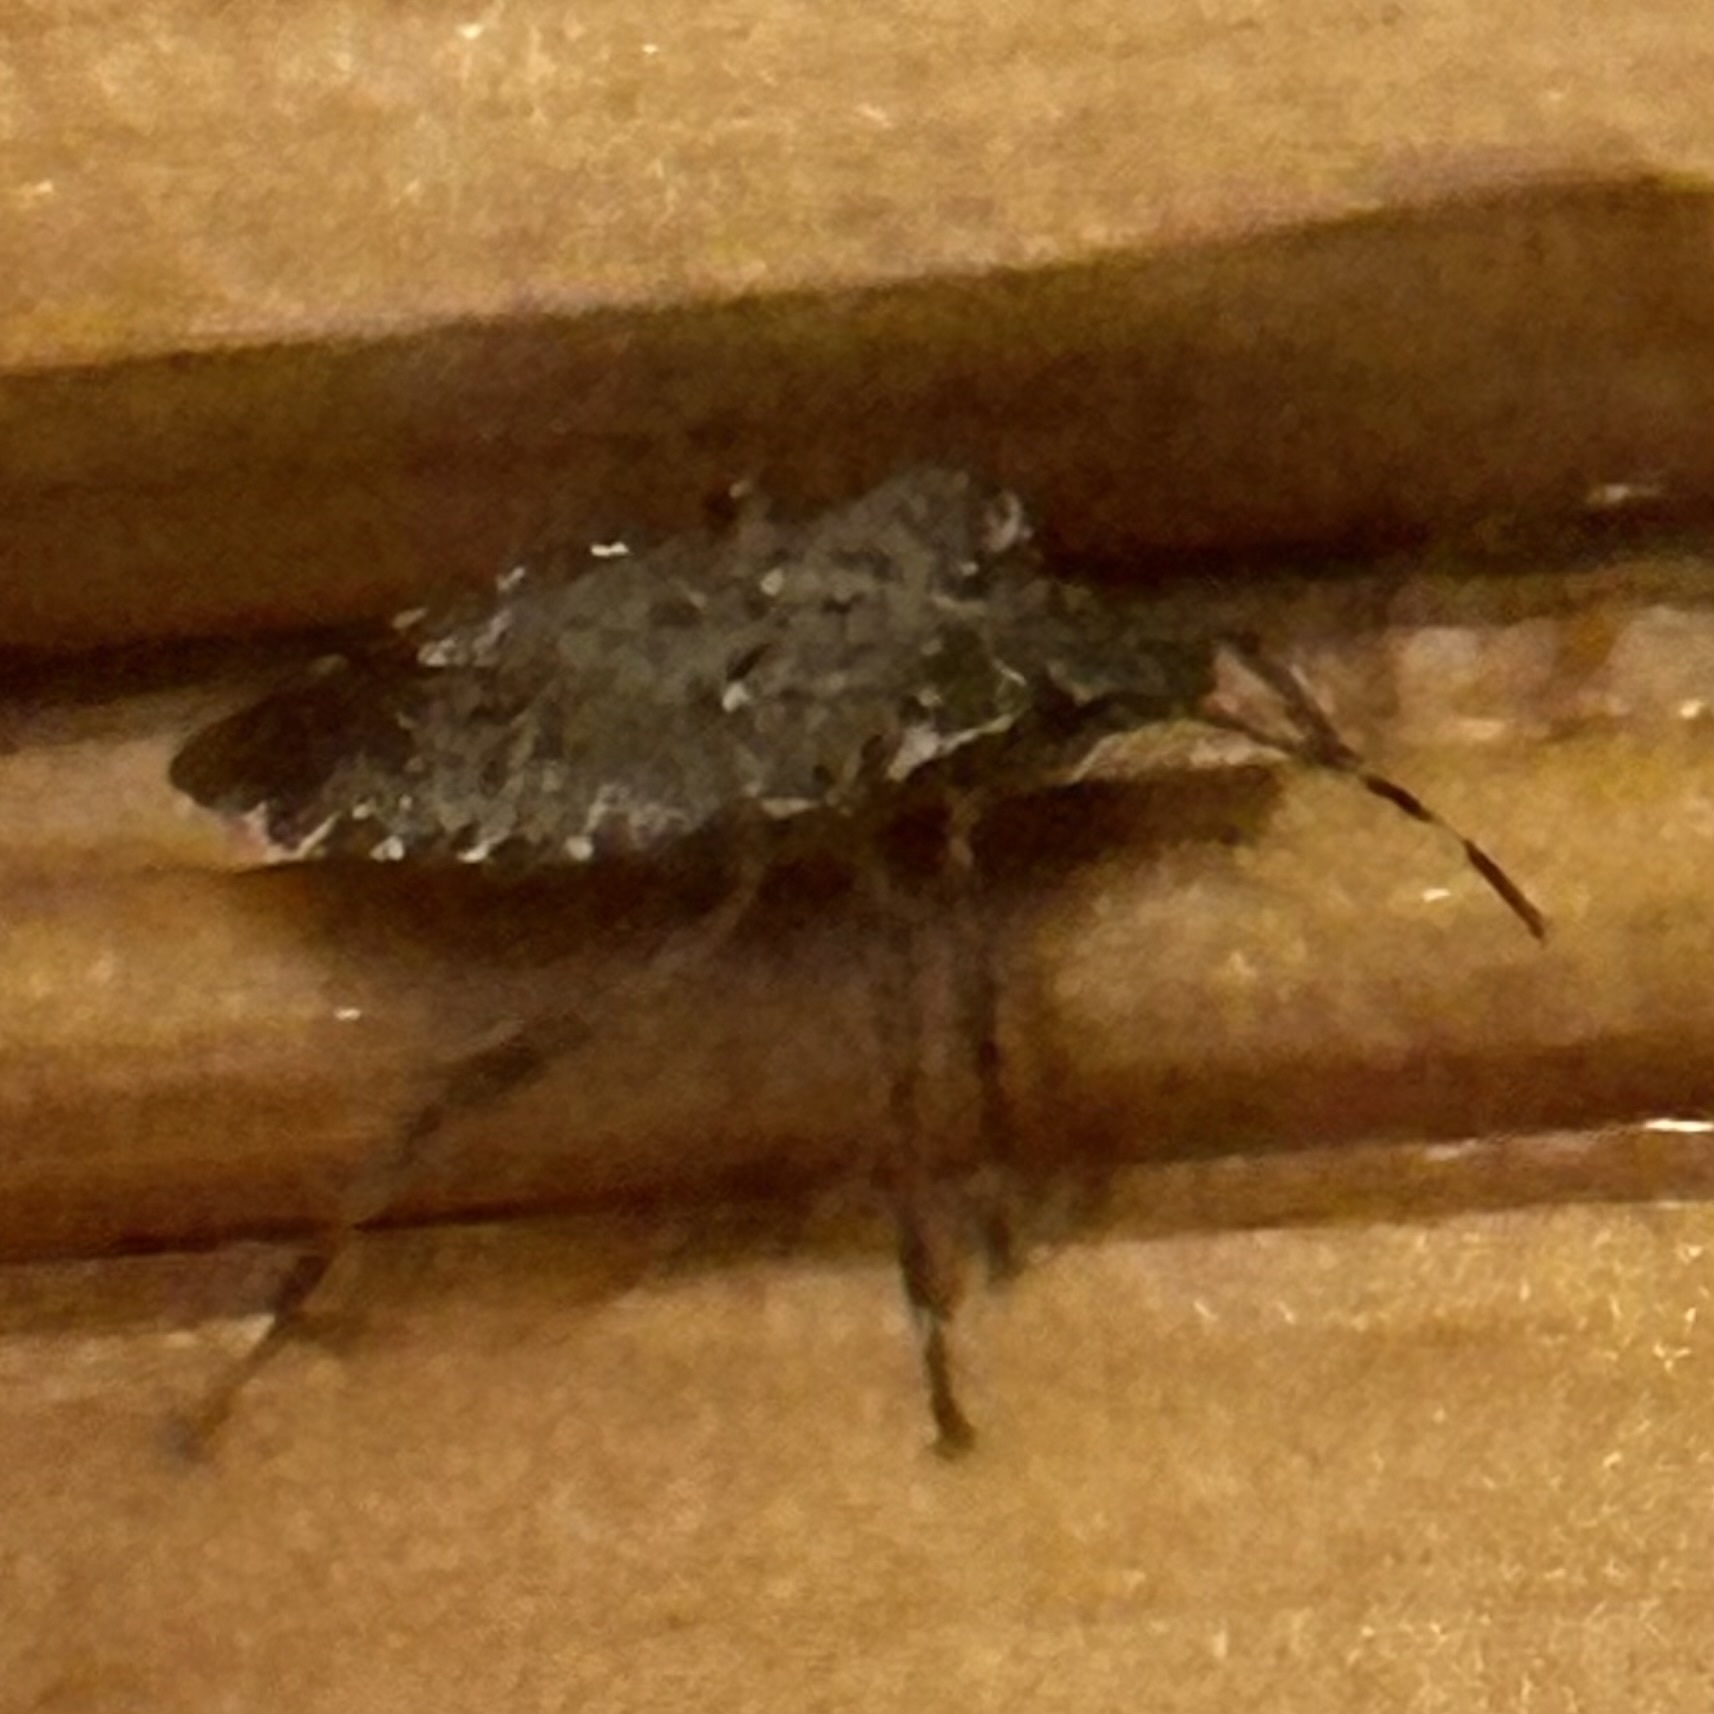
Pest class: stink_bug